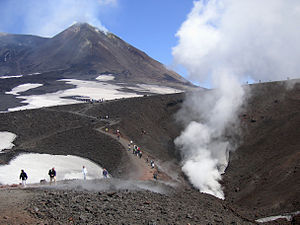
Vulkan / Kendte vulkaner
Etna i juli 2007
En vulkan er en åbning eller sprække i jordoverfladen der tillader varm, smeltet bjergart, aske og gasser at undvige til overfladen fra dybe niveauer under overfladen.